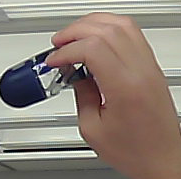
Product: nivea_rollon